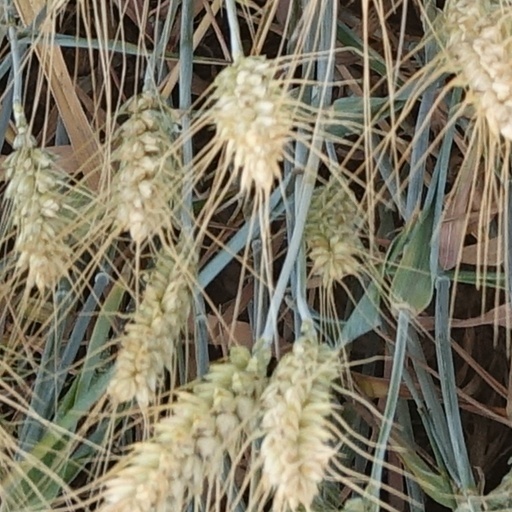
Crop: wheat